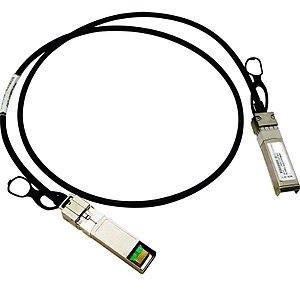
Un câble Twinax est un câble semblable au câble coaxial, mais doté de deux conducteurs internes au lieu d’un seul. Grâce à son efficacité et son coût limité, son utilisation redevient répandue pour les applications de signalisation différentielle à grande vitesse et à très courte portée.